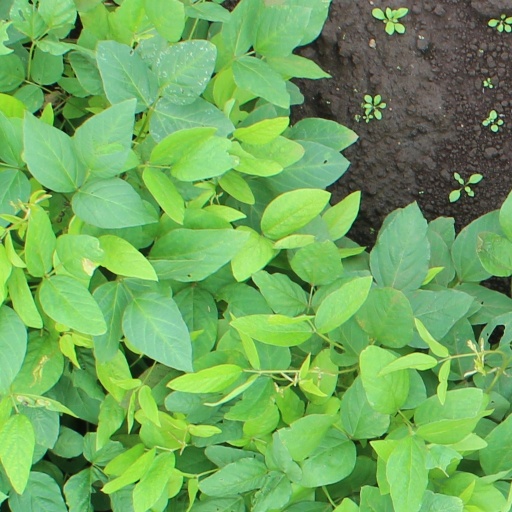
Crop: soybean